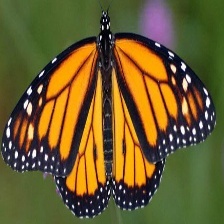
Species: MONARCH
Butterfly family (ImageNet category): monarch